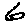
Label: 6